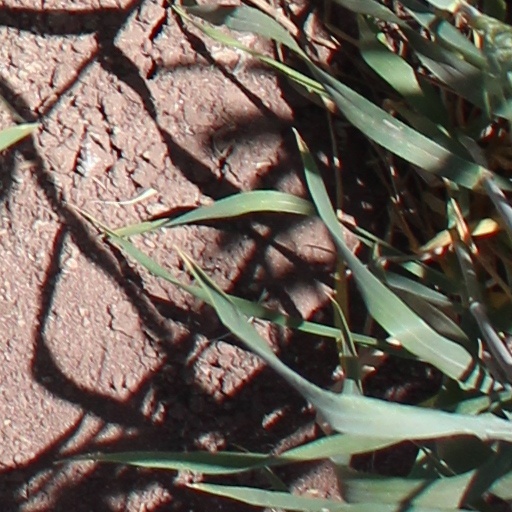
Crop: wheat